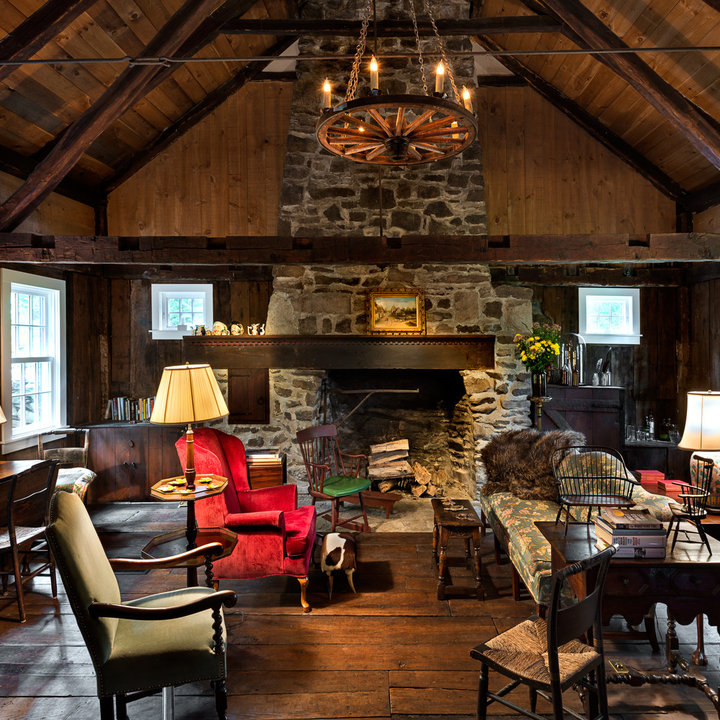
Style: Vintage